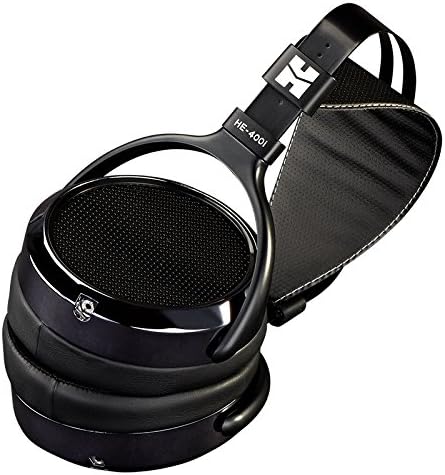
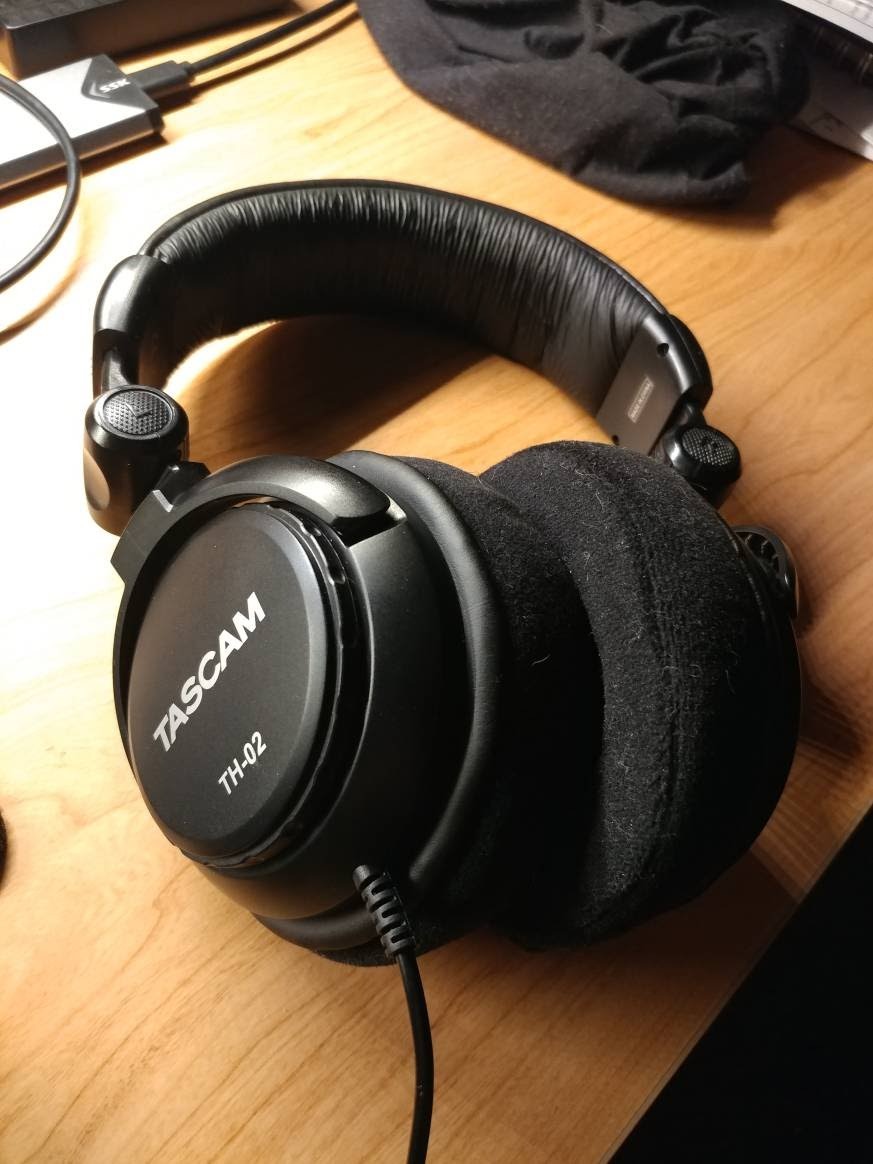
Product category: headphones
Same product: no